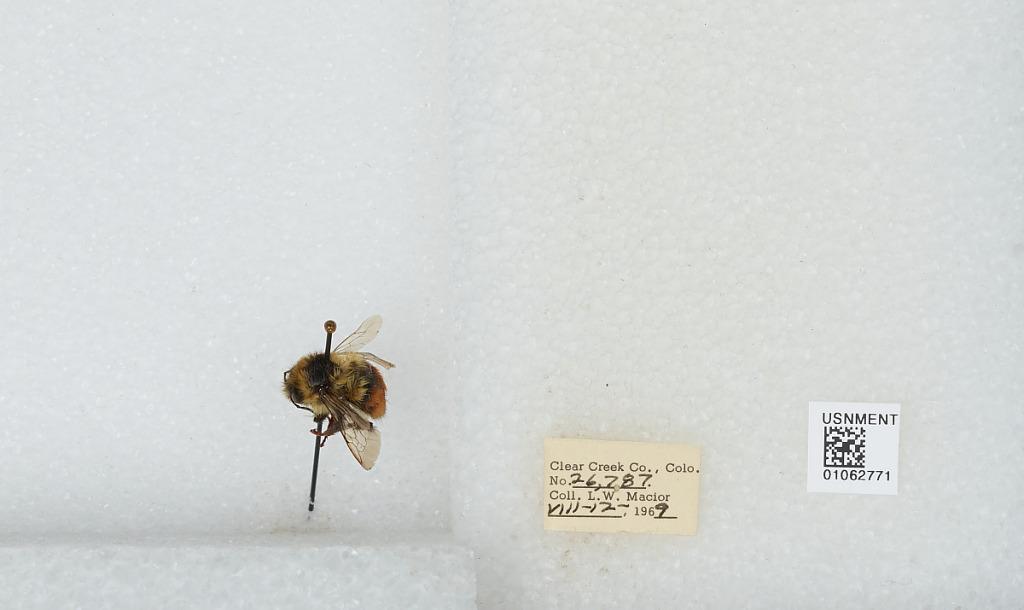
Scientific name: Bombus (Pyrobombus) bifarius Cresson
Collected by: L. Macior
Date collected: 1969-8-12
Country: United States
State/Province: Colorado
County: Clear Creek
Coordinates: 39.69, -105.64